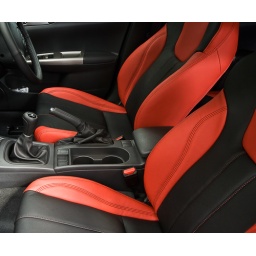
Front seat detail in new Impreza WRX Red / black